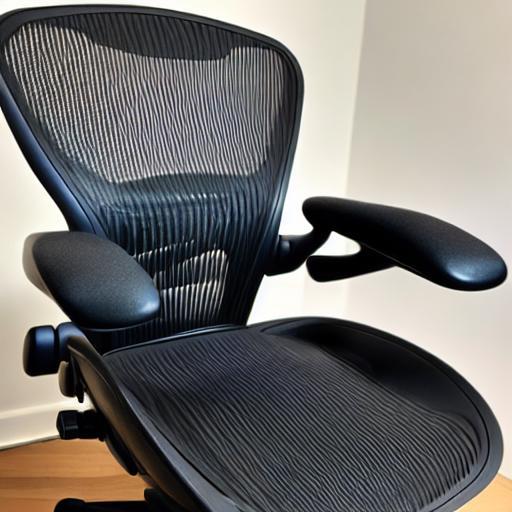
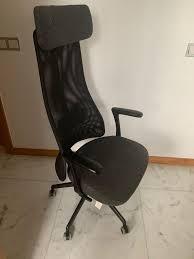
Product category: items_chair
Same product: no